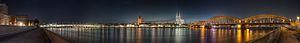
Vue panoramique de la vieille ville de Cologne, en (Rhénanie-du-Nord-Westphalie (Allemagne), prise depuis l'autre rive du Rhin au crépuscule (21h58). On peut voir (de gauche à droite) l'ancien siège social de la Lufthansa, le pont de Deutz, l'église Saint-Martin de Cologne, la Cathédrale de Cologne, le Musée Ludwig, la tour des télécommunications de Cologne, le Pont des Hohenzollern et les lumières et reflets bleus du Musical Dome. Image panoramique obtenue en assemblant 15 images (5 cadrages × 3 expositions) prises avec un appareil Canon EOS 1000D équipé d'un objectif 18-55mm réglé sur f/5.6.